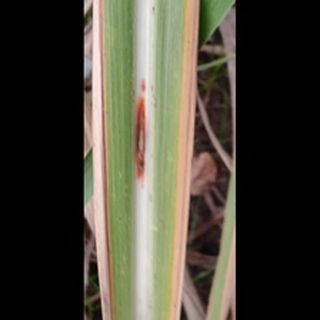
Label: sugarcane_red_rot